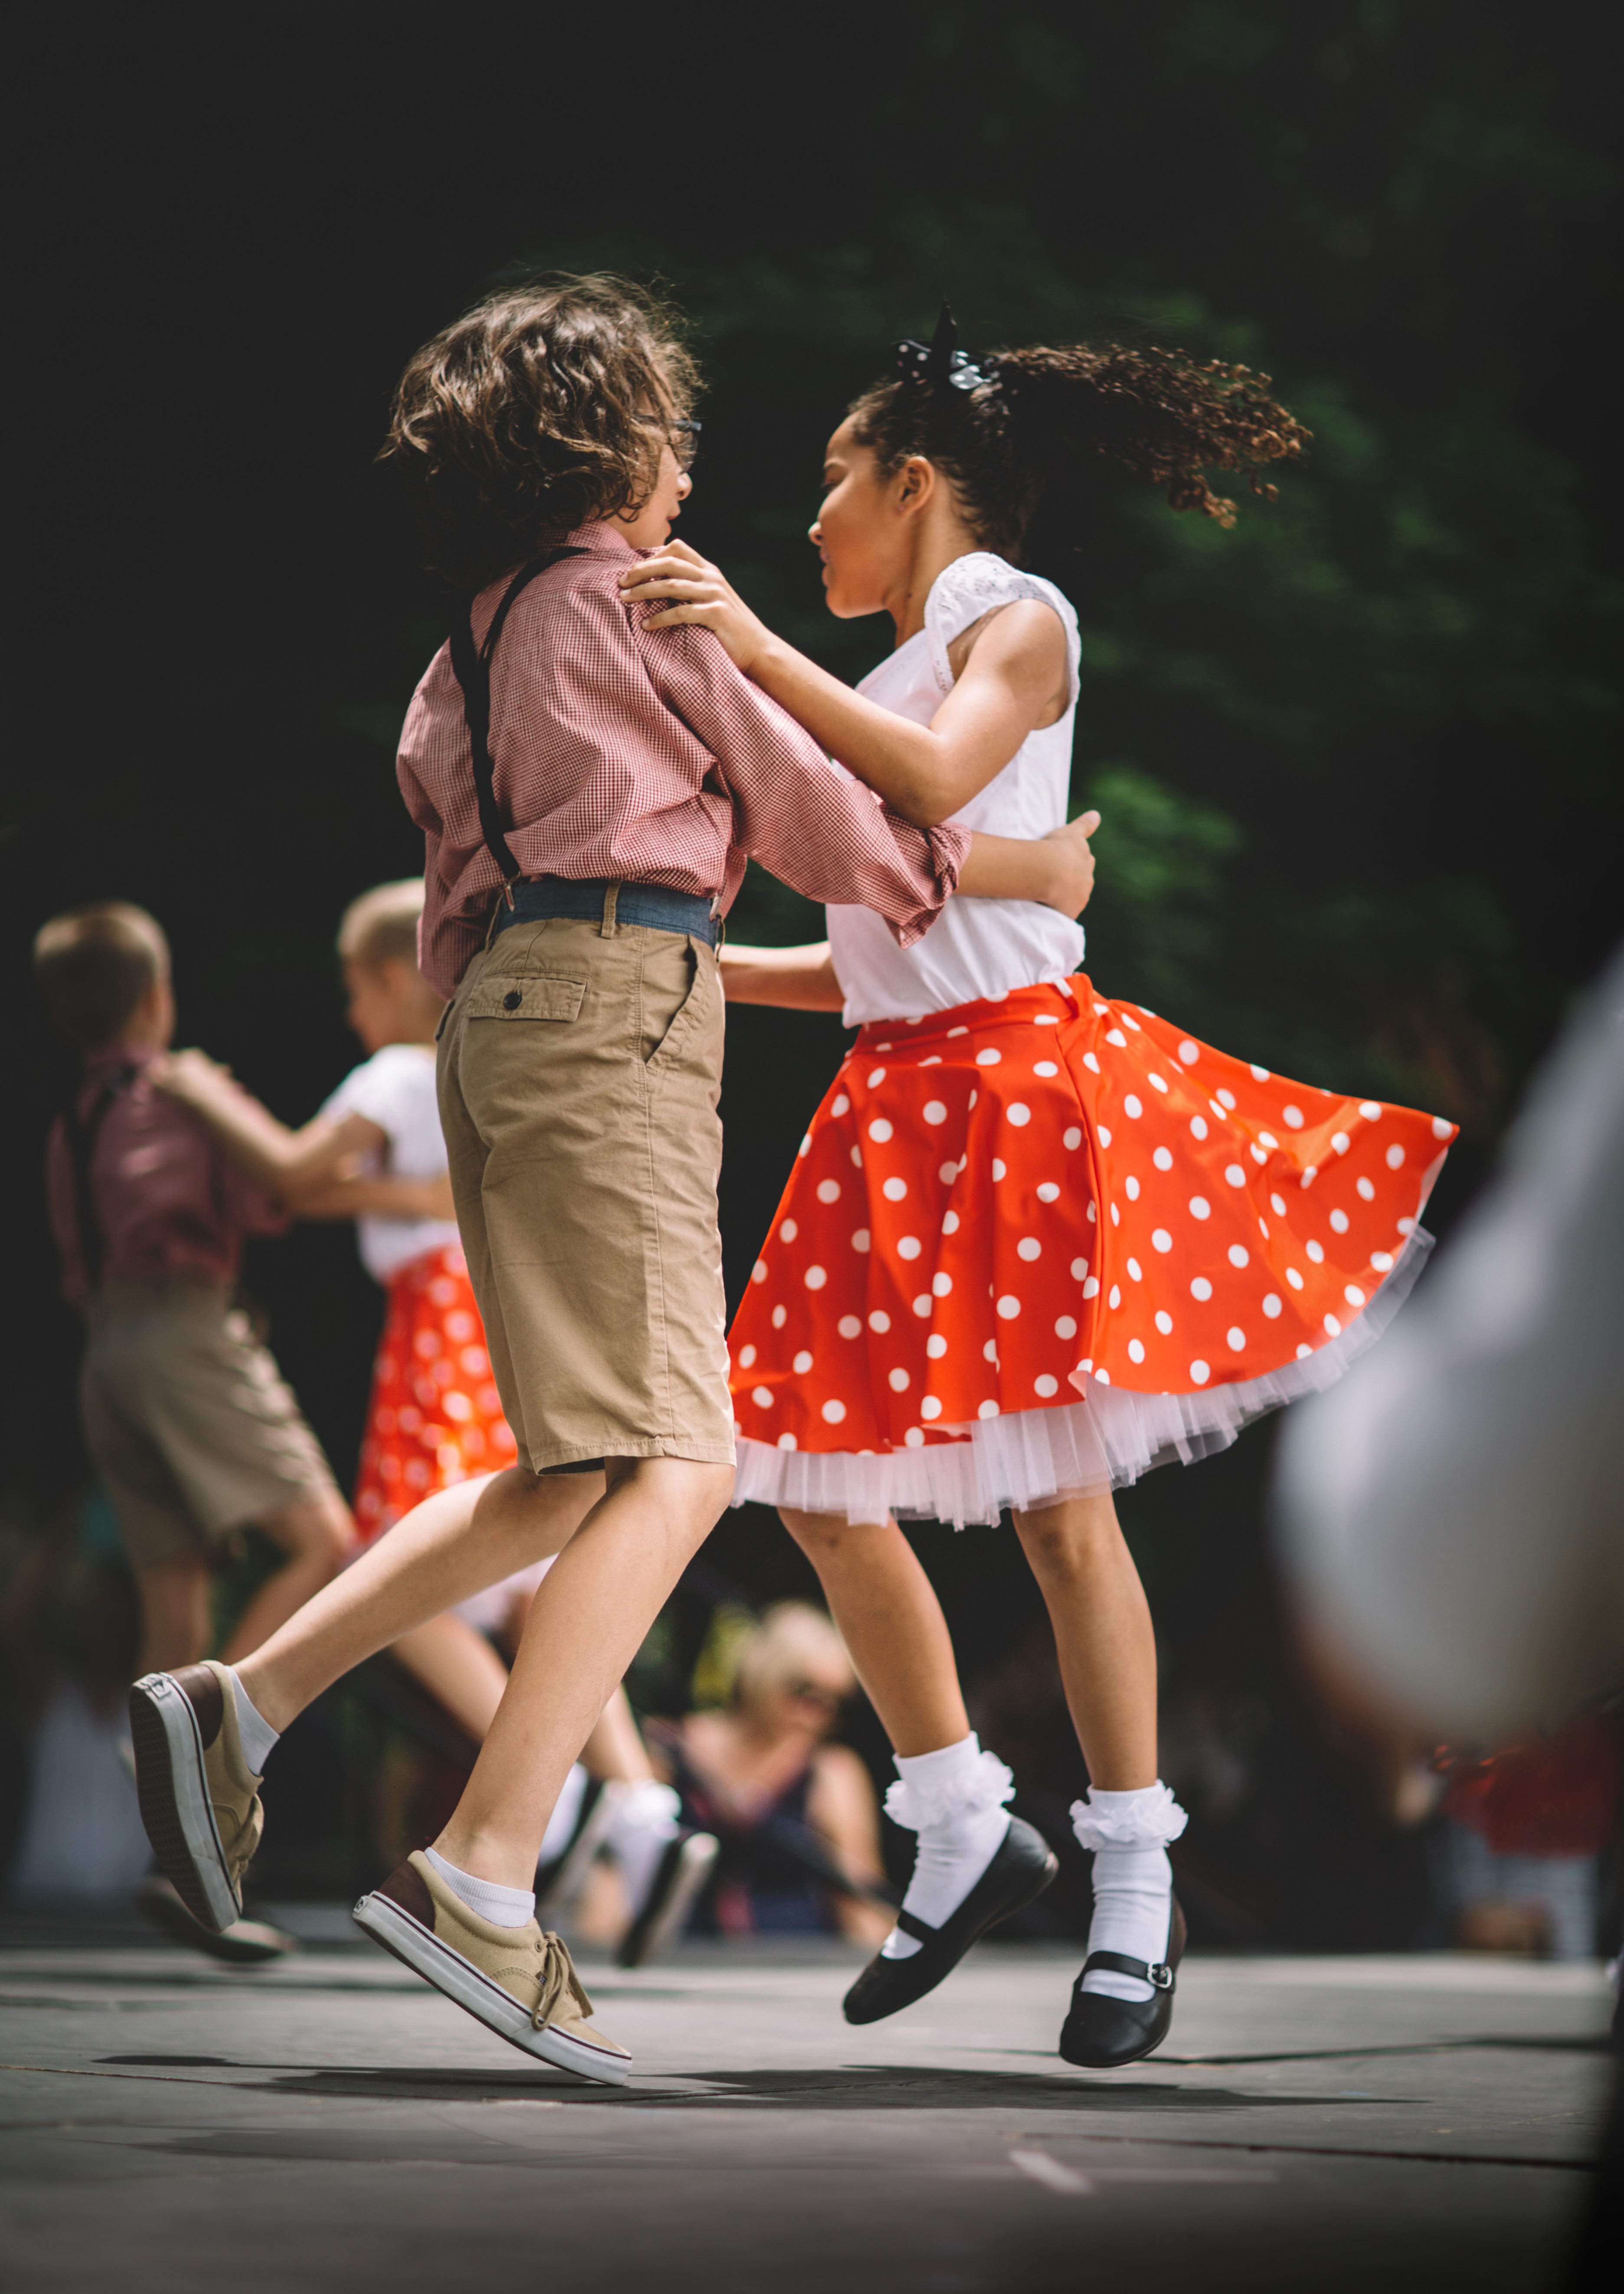
dance, performance art, sports, event, entertainment, performing arts, team sport, musical theatre